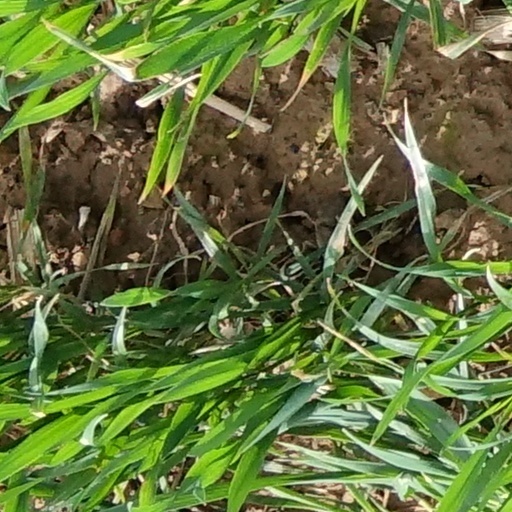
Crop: wheat